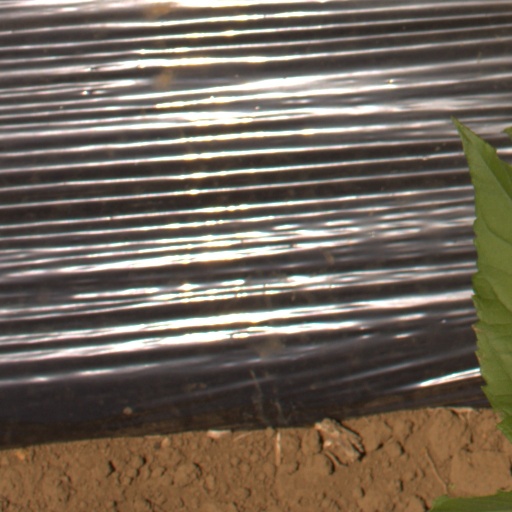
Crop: Jerusalem artichoke